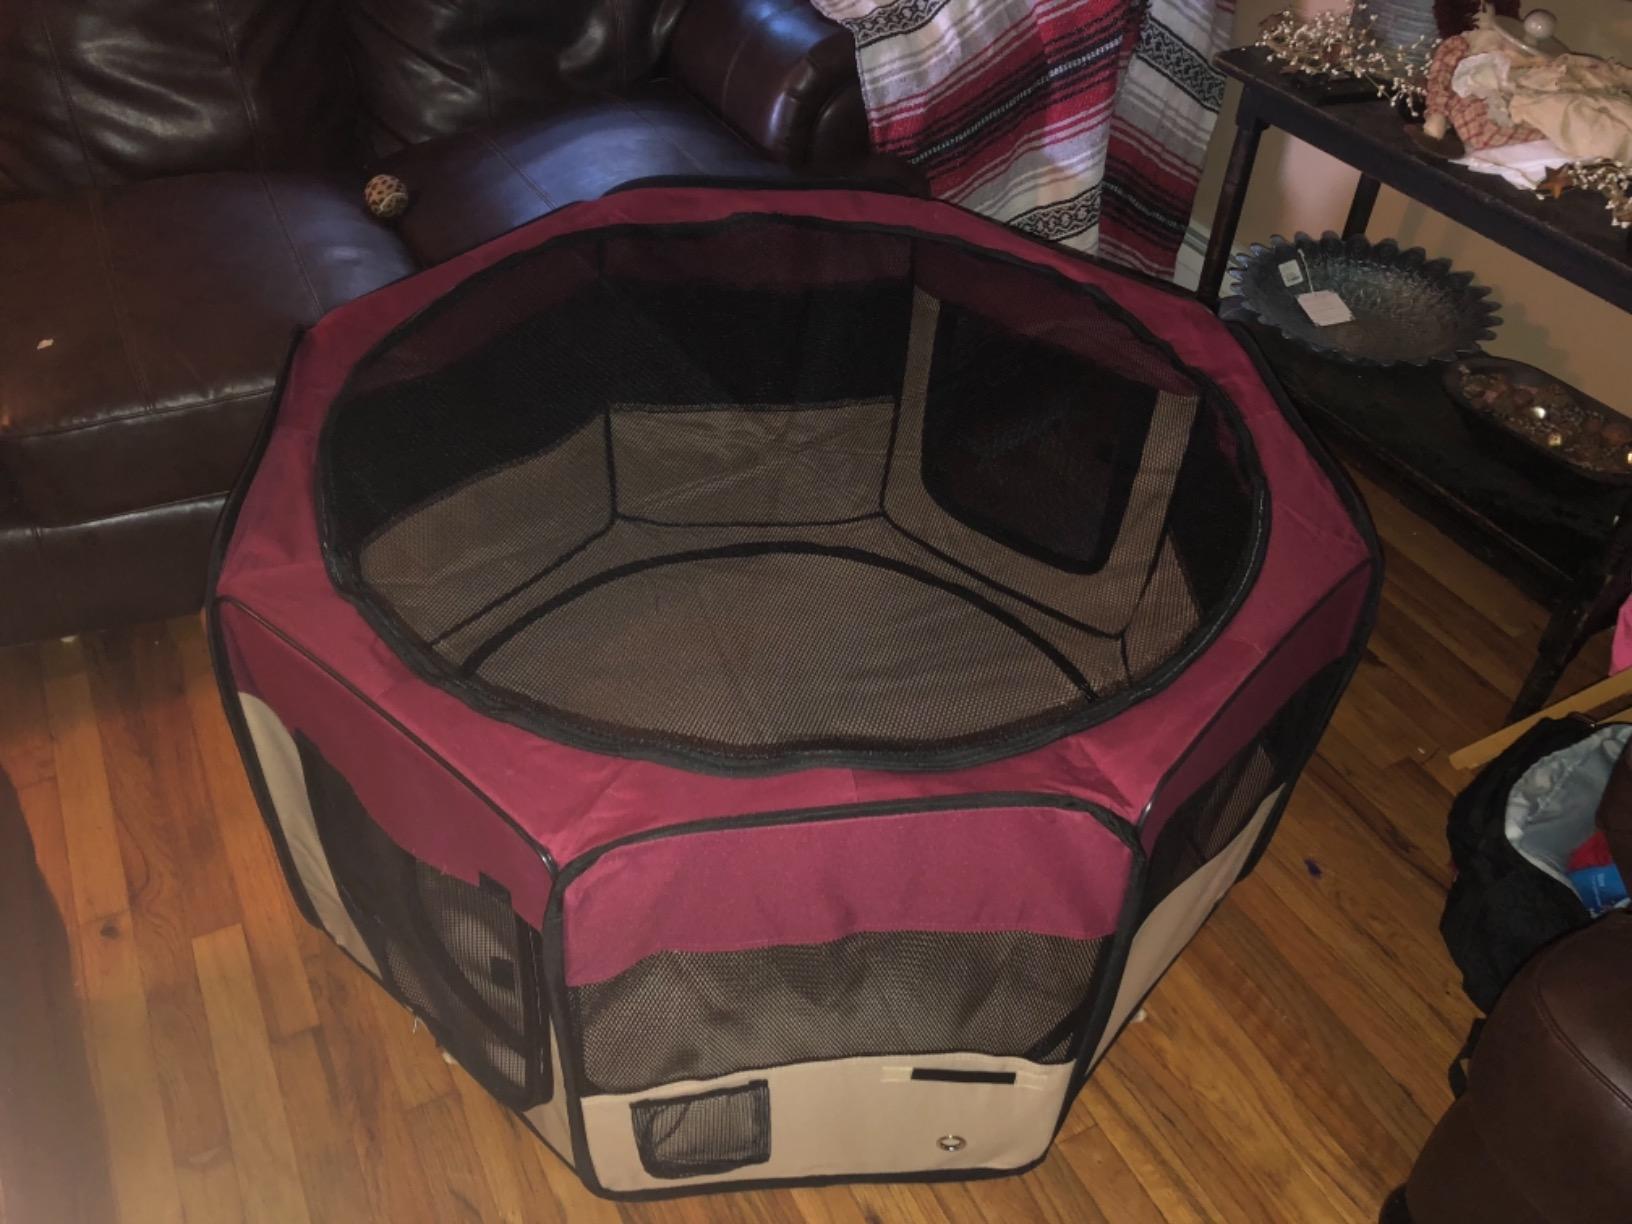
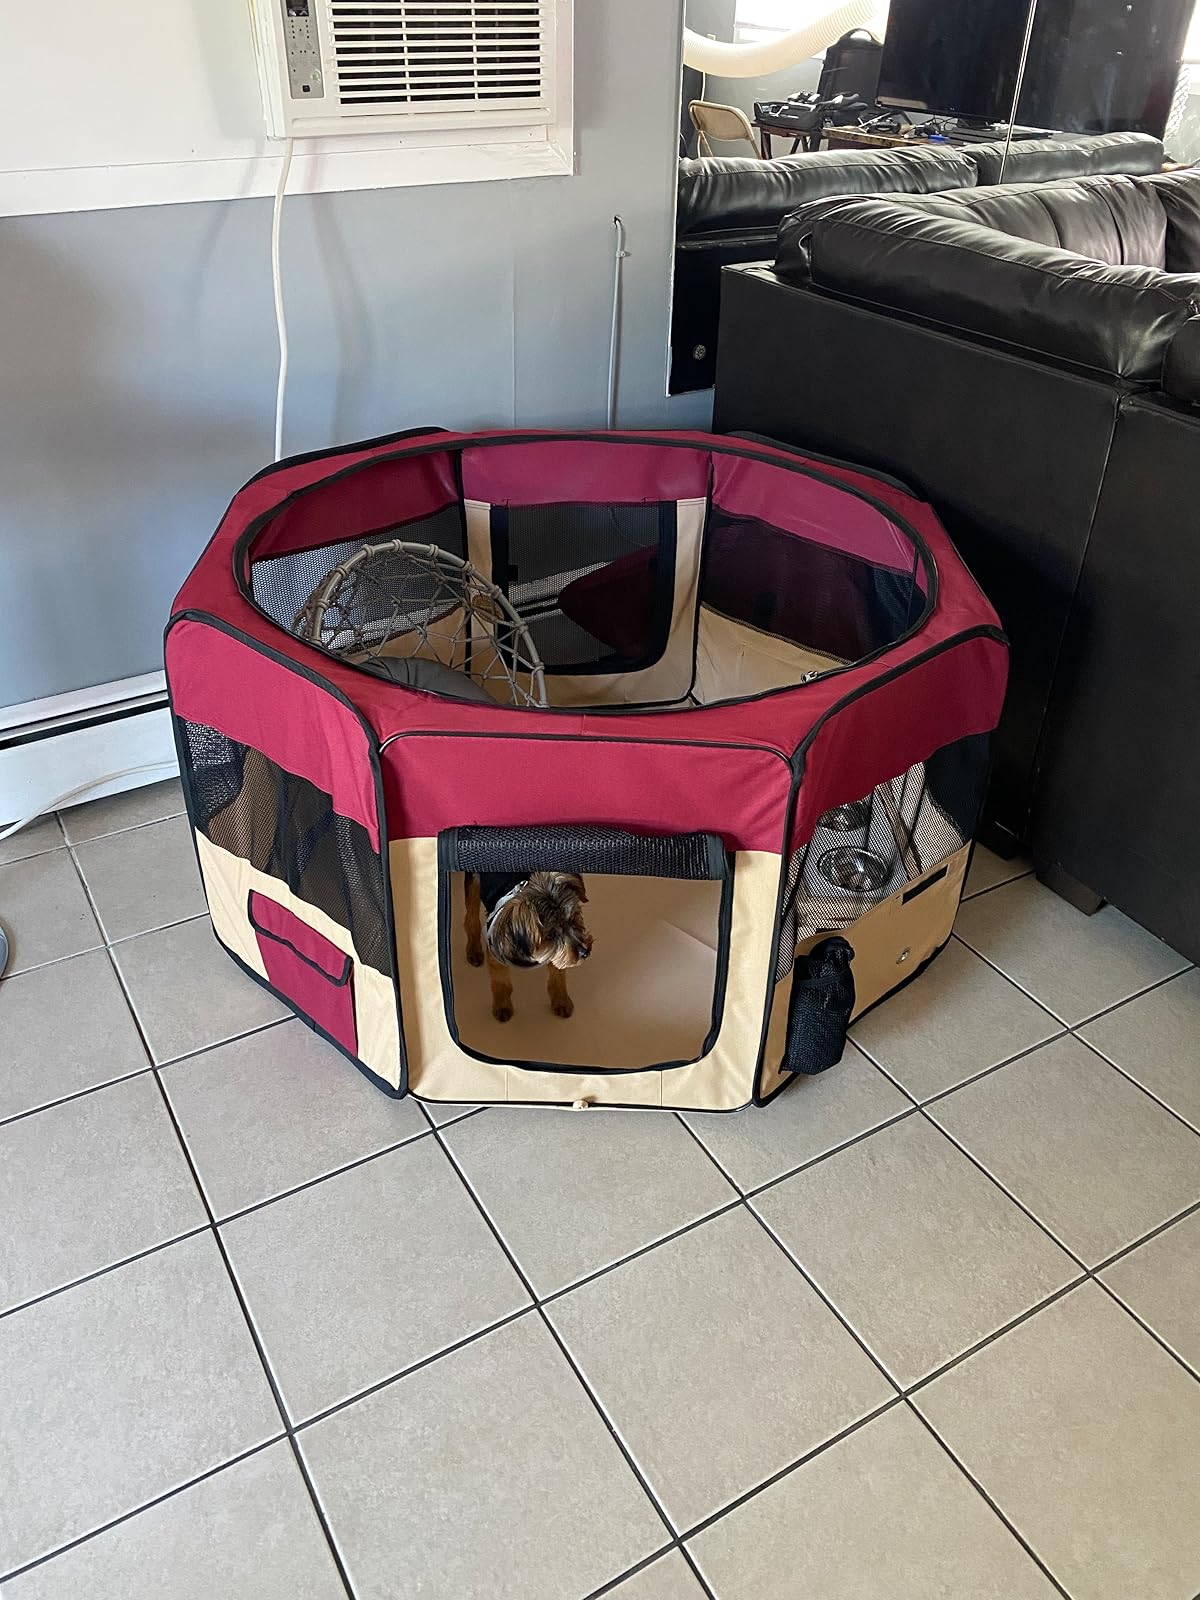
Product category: items_kennel
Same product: yes